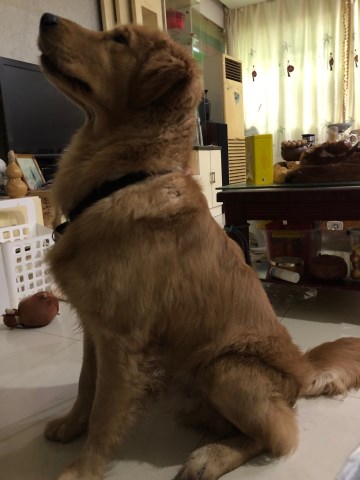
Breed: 5355-n000126-golden_retriever